Loděnice (Beroun District)

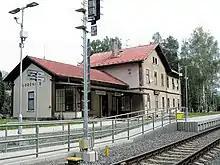
Railway station

The D5 motorway from Prague to Plzeň passes through the municipality.